Weinan

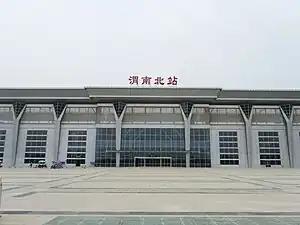
Weinan North railway station is connected by two high-speed railways.

The urban city of Weinan owns 4 railway stations. Weinan railway station was open in 1934. Located on the important Longhai railway, almost all Chinese major cities can be reached through the train. Weinan North railway station is served by high-speed trains on the Xuzhou–Lanzhou and Datong–Xi'an lines. The station is part of the Weinan Weihe Grand Bridge, one of the longest bridges in the world. Weinan South railway station and Weinan West railway station are on the Nanjing–Xi'an Railway, they are both only served by the slowest trains.